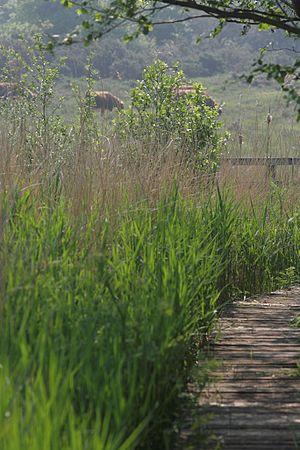
Platelage dans le marais acido-alcalin
La réserve naturelle nationale de la tourbière de Mathon est une réserve naturelle nationale de la région Normandie. Créée en 1973, elle s'étend sur 16 ha et protège une tourbière présentant un grand intérêt floristique.